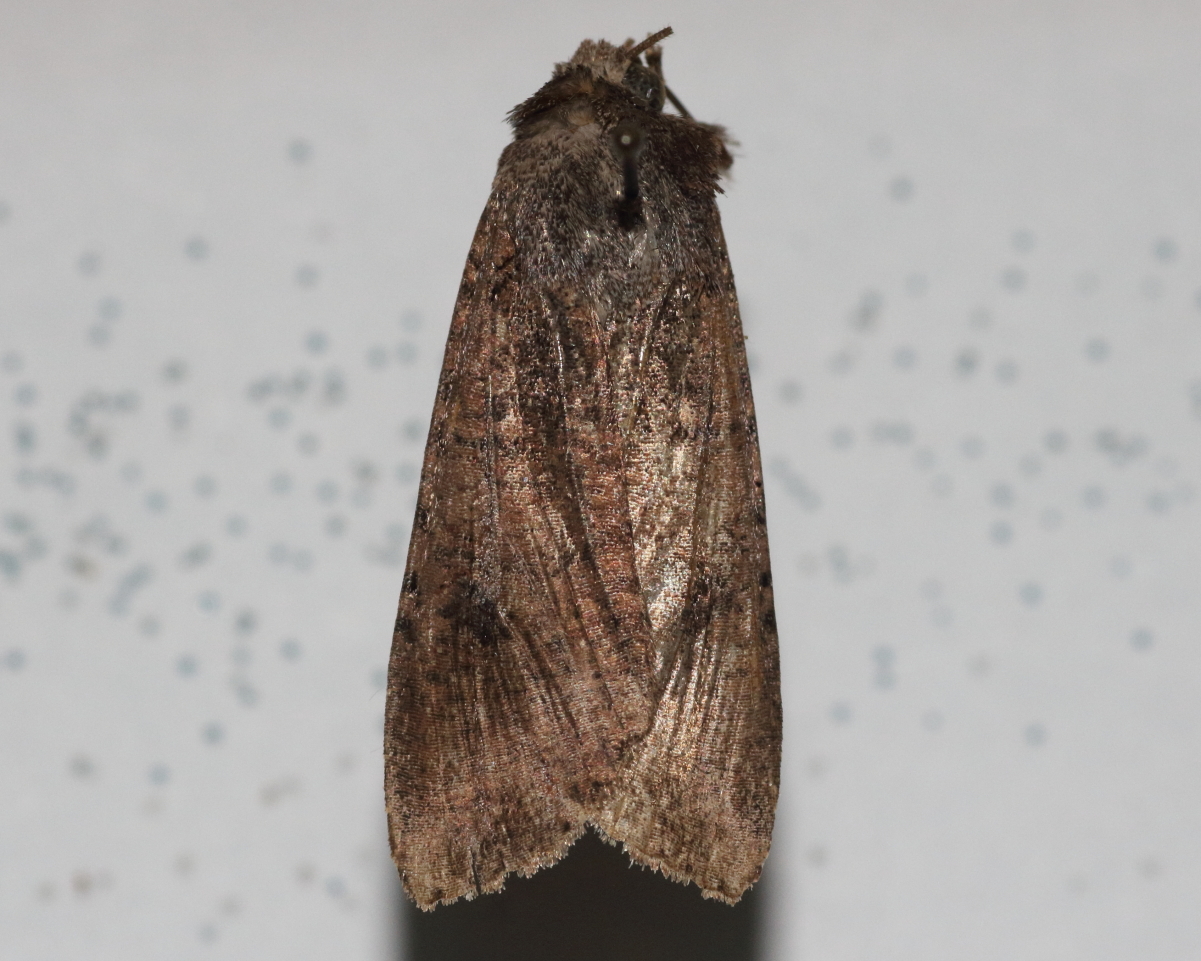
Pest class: cutworms